SMS Medusa

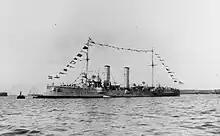
One of the -class cruisers, possibly , in Kiel in 1901

Her propulsion system consisted of two triple-expansion steam engines driving a pair of screw propellers. The engines were powered by ten coal-fired Marine-type water-tube boilers that were vented through a pair of funnels. They were designed to give , for a top speed of . carried of coal, which gave her a range of at .